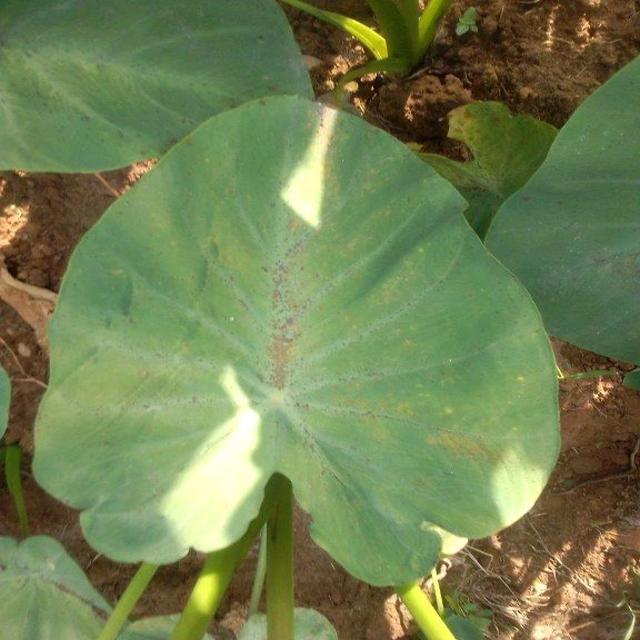
Label: Early_Blight